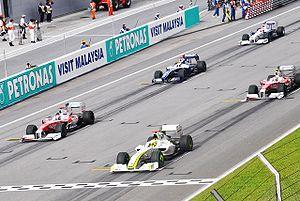
Un départ arrêté est un départ de course, notamment en sports mécaniques, dans lequel toutes les concurrents sont arrêtés.
Brawn GP Formula One Team ou plus simplement Brawn GP est une ancienne écurie de Formule 1 britannique créée le 6 mars 2009 pour débuter en compétition à l'occasion du championnat du monde de Formule 1 2009 qu'elle a remporté avec Jenson Button avant d'être rachetée par Mercedes Grand Prix. Une seule saison, disputée au sommet et couronnée de succès, fait de Brawn GP un cas singulier dans l'histoire de la Formule 1.
La Brawn BGP 001, engagée dans le cadre du championnat du monde de Formule 1 2009, est l'unique monoplace de Formule 1 construite par l'écurie britannique Brawn GP Formula One Team et conçue par les ingénieurs Ross Brawn, Jörg Zander et Loïc Bigois. Elle est confiée au Britannique Jenson Button et au Brésilien Rubens Barrichello. Le Britannique Anthony Davidson en est le pilote essayeur.
Le Grand Prix automobile de Malaisie 2009, disputé le 5 avril 2009 sur le circuit international de Sepang à Sepang, est la 805ᵉ épreuve du championnat du monde de Formule 1 courue depuis 1950 et la seconde manche du championnat 2009.